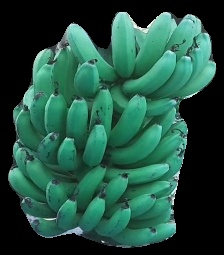
Variety: pachbale
Grade: grade3